Diogène Maillart

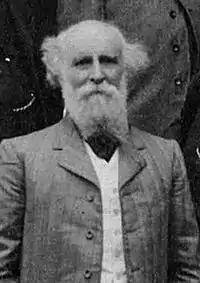
Diogène Maillart (c.1910)

Diogène Ulysse Napoléon Maillart (28 October 1840 – 3 August 1926) was a French painter, illustrator, designer, teacher and art critic.